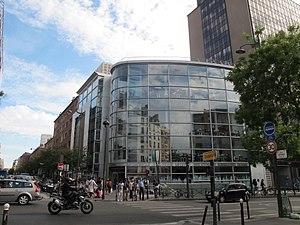
Médiathèque Jean-Pierre-Melville et bibliothèque Marguerite-Durand, n° 79 rue Nationale (Paris, 13e).
La bibliothèque Marguerite-Durand est une bibliothèque sur l'histoire des femmes, du féminisme et du genre, faisant partie du réseau des bibliothèques spécialisées de la ville de Paris. Elle est fondée en 1932 pour recevoir la donation que fait la journaliste et militante féministe Marguerite Durand, de son vivant, de sa bibliothèque à la ville de Paris.